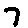
Label: 7